John Vande Velde

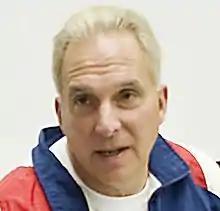
Vande Velde in 2008

John Vande Velde (born December 27, 1948) is an American track cyclist who competed on velodromes around the world, winning three national championships (4,000 meter Individual Pursuit, 1968-1972), and he competed at the 1968 Summer Olympics and the 1972 Summer Olympics. He was a 2004 inductee into the U.S. Bicycling Hall of Fame.